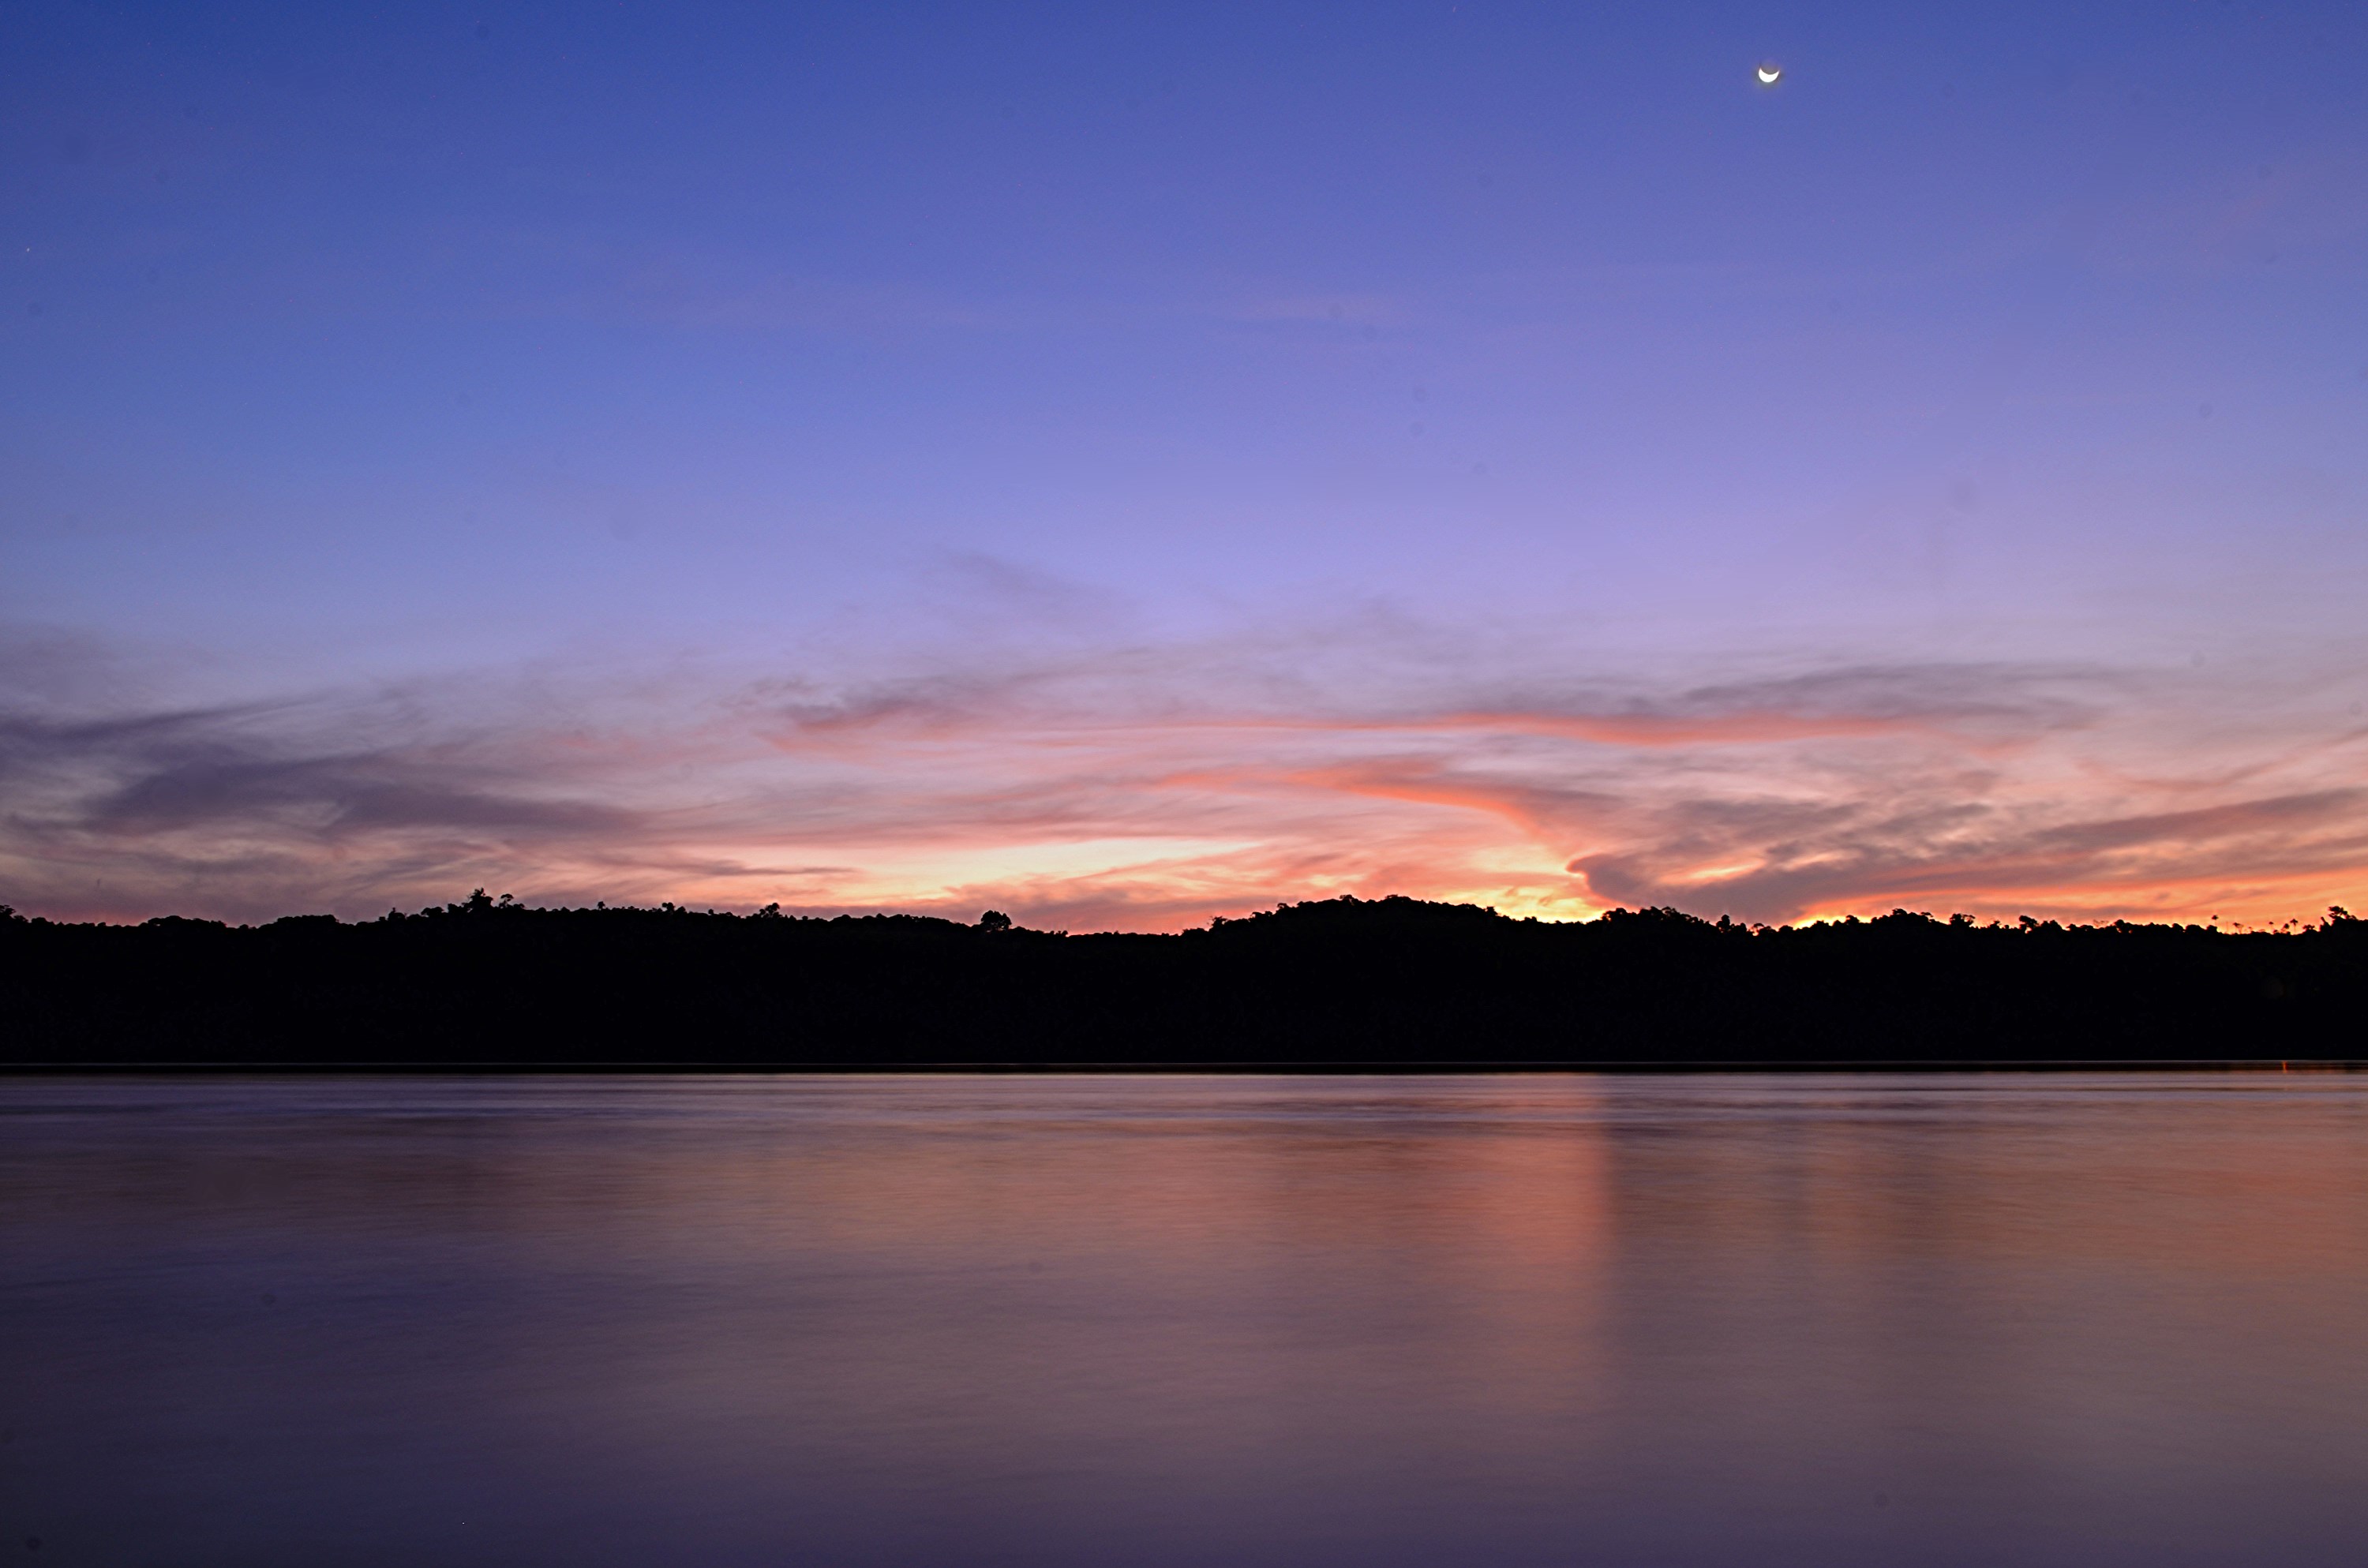
sea, horizon, cloud, sky, sunrise, sunset, morning, lake, dawn, atmosphere, dusk, evening, reflection, rio, nubes, atardecer, misiones, parana, montecarlo, calma, clubdepesca, loch, afterglow, red sky at morning